Codex Vaticanus

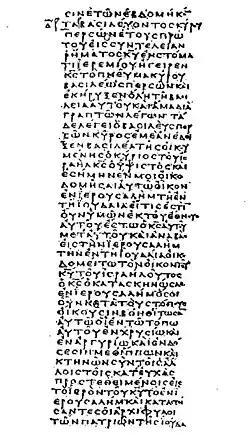
A section of the codex containing 1 Esdras 2:1–8

The codex originally contained a virtually complete copy of the Greek Old Testament (known as the Septuagint / LXX), lacking only 1-4 Maccabees and the Prayer of Manasseh. The original 20 leaves containing Genesis 1:1–46:28a (31 leaves) and Psalm 105:27–137:6b have been lost. These were replaced by pages transcribed by a later hand in the 15th century. 2 Kings 2:5–7, 10–13 are also lost due to a tear to one of the pages. The order of the Old Testament books in the codex is as follows: Genesis to 2 Chronicles as normal; 1 Esdras; 2 Esdras (Ezra–Nehemiah); the Psalms; Proverbs; Ecclesiastes; Song of Songs; Job; Wisdom; Ecclesiasticus; Esther; Judith; Tobit; the minor prophets from Hosea to Malachi (but in the order: Hosea, Amos, Micah, Joel, Obadiah, Jonah, Nahum, Habakkuk, Zephaniah, Haggai, Zechariah, Malachi); Isaiah; Jeremiah; Baruch; Lamentations and the Epistle of Jeremiah; Ezekiel and Daniel. This order differs from that followed in Codex Alexandrinus.